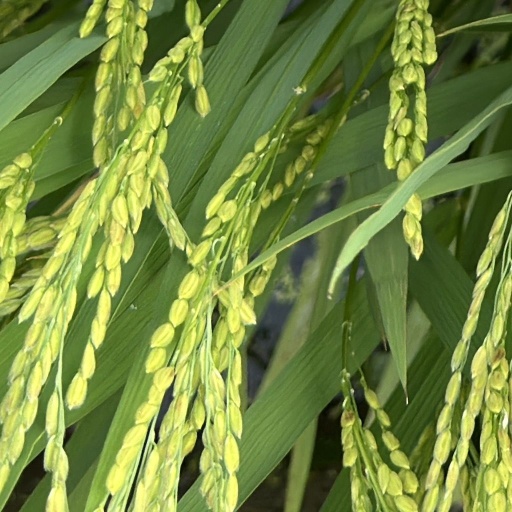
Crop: rice